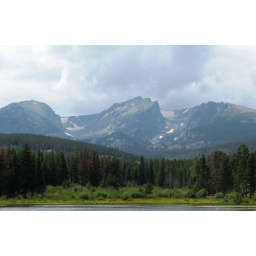
The clouds were just starting to build as we were walking around Sprague Lake.